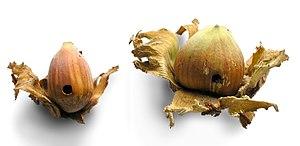
Noisettes montrant les trous de sortie des larves de balanin
Curculio nucum, en langue vernaculaire, le Balanin des noisettes, est une espèce de charançons. C'est un coléoptère répandu en Europe, jusqu'au Caucase, et en Asie mineure, puis au Proche-Orient, jusqu'en Syrie, ainsi qu'en Afrique du Nord.